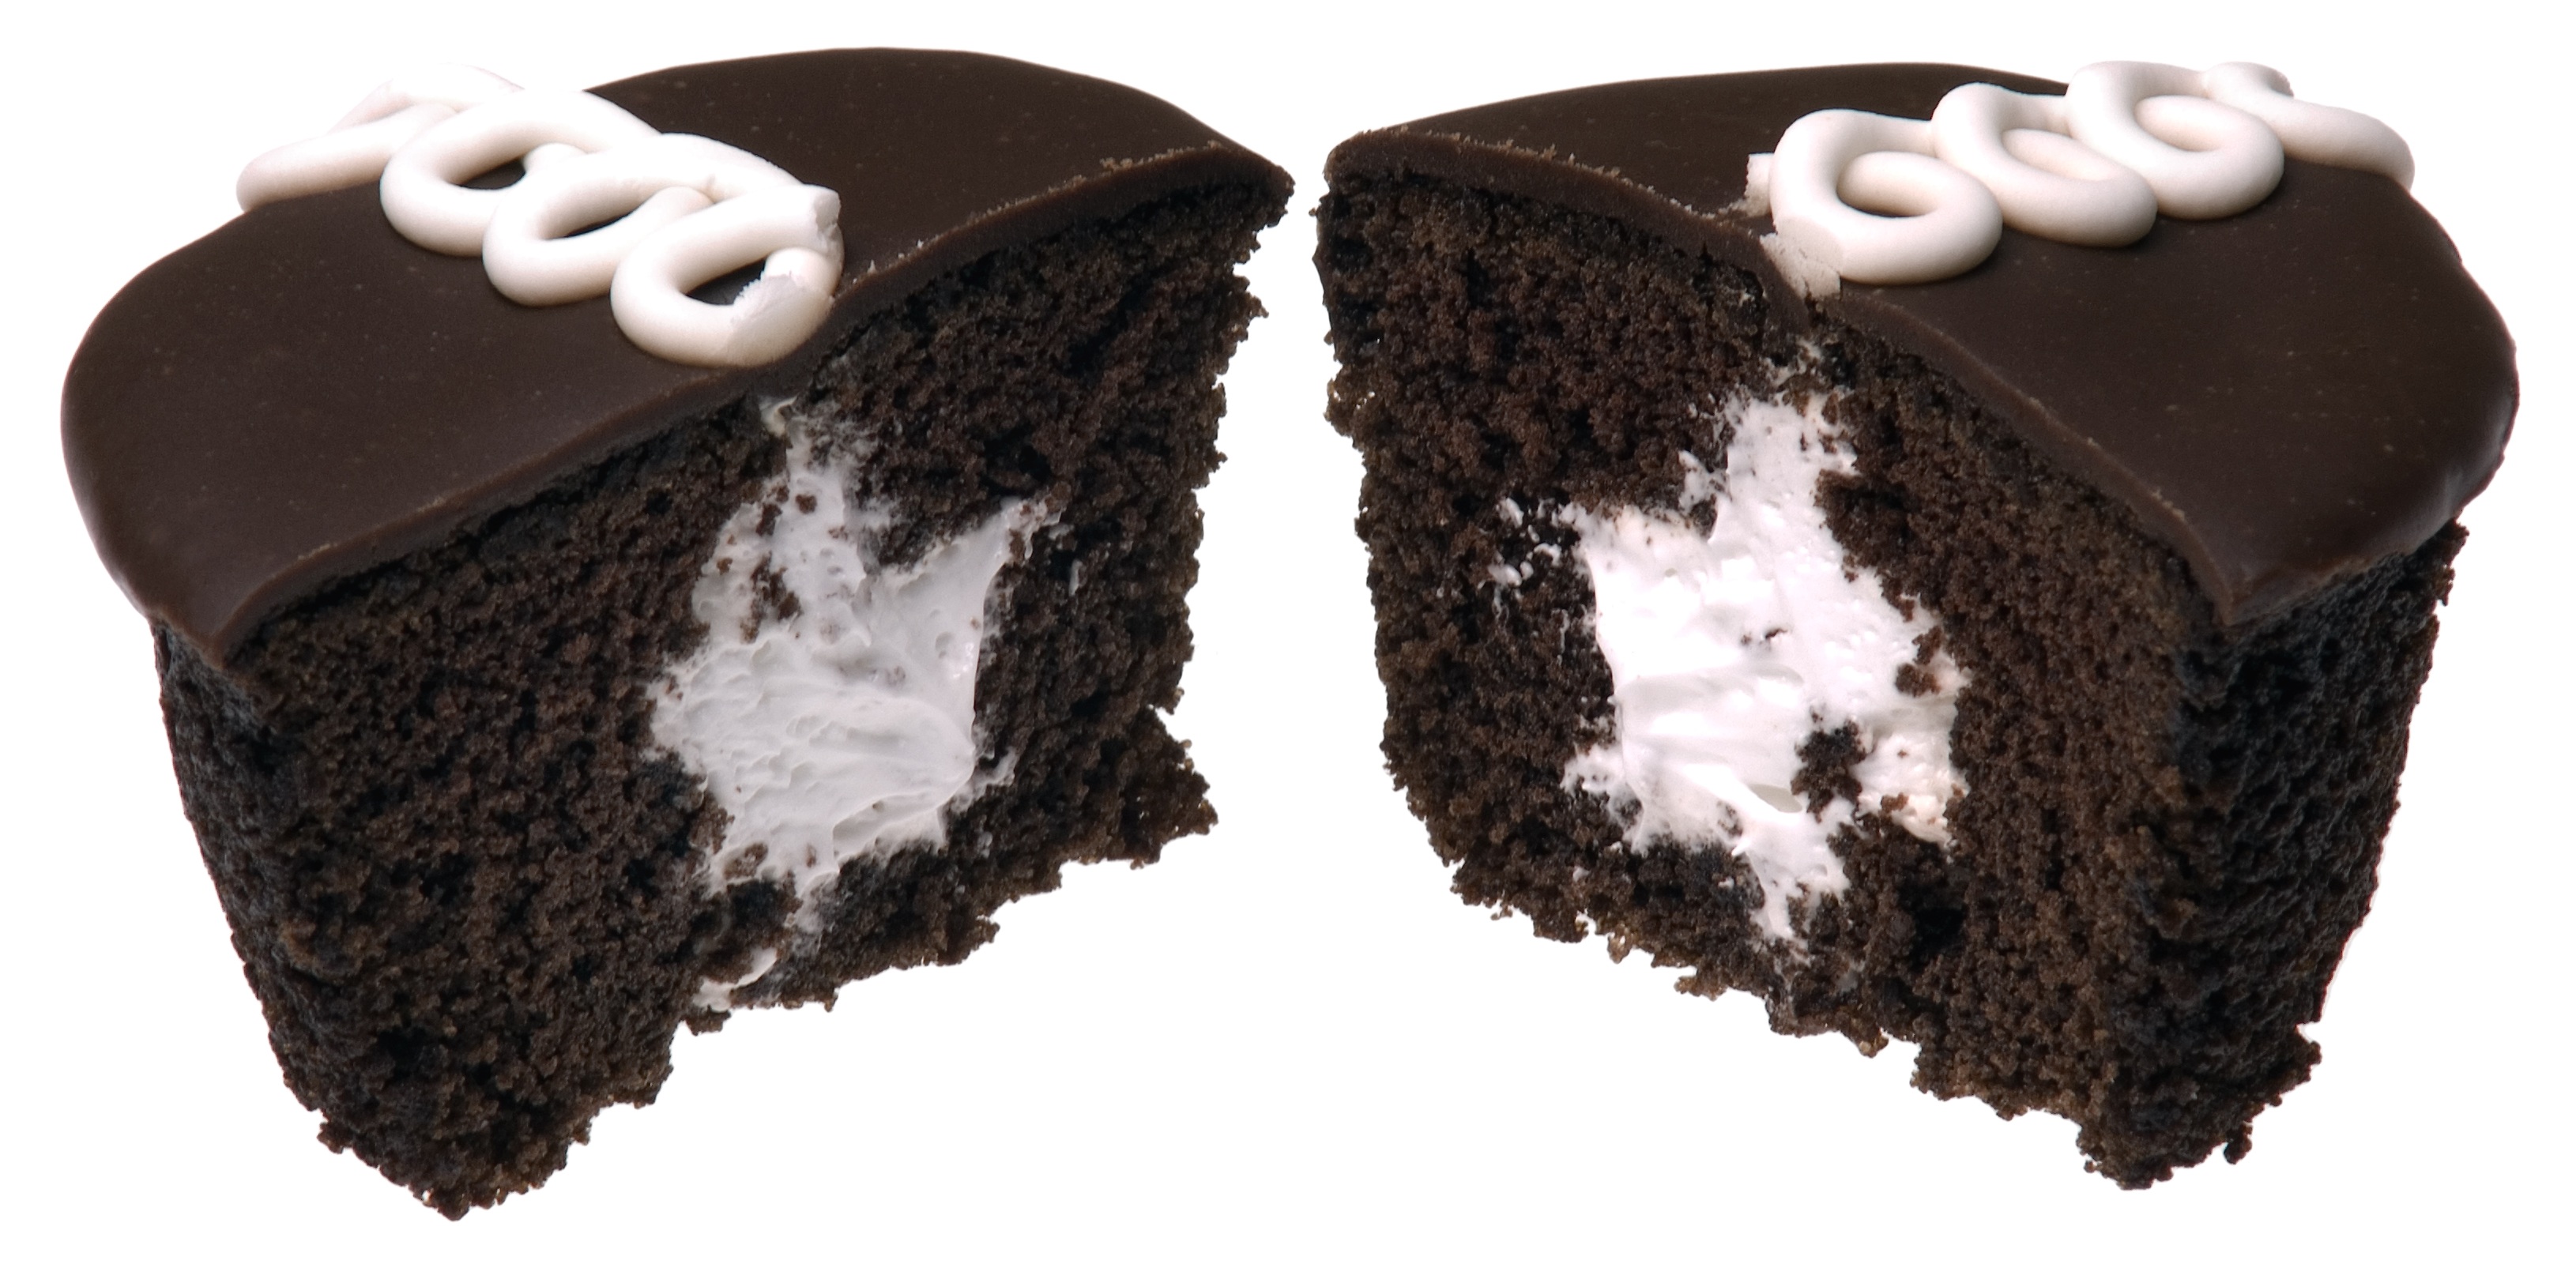
food, chocolate, cupcake, frosting, snack, dessert, cream, cake, baked, chocolate cake, icing, commercial, decorated, frosted, filling, treat, split, hostess, baked goods, buttercream, snack food, chocolate truffle, chocolate brownie